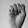
ASL letter: S